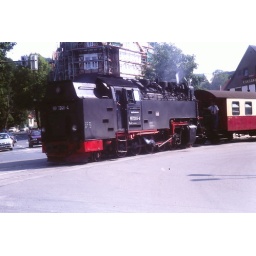
Metre gauge 2-10-2T 99 7248 crosses a busy road junction in Wernigerode with a train from Brocken.